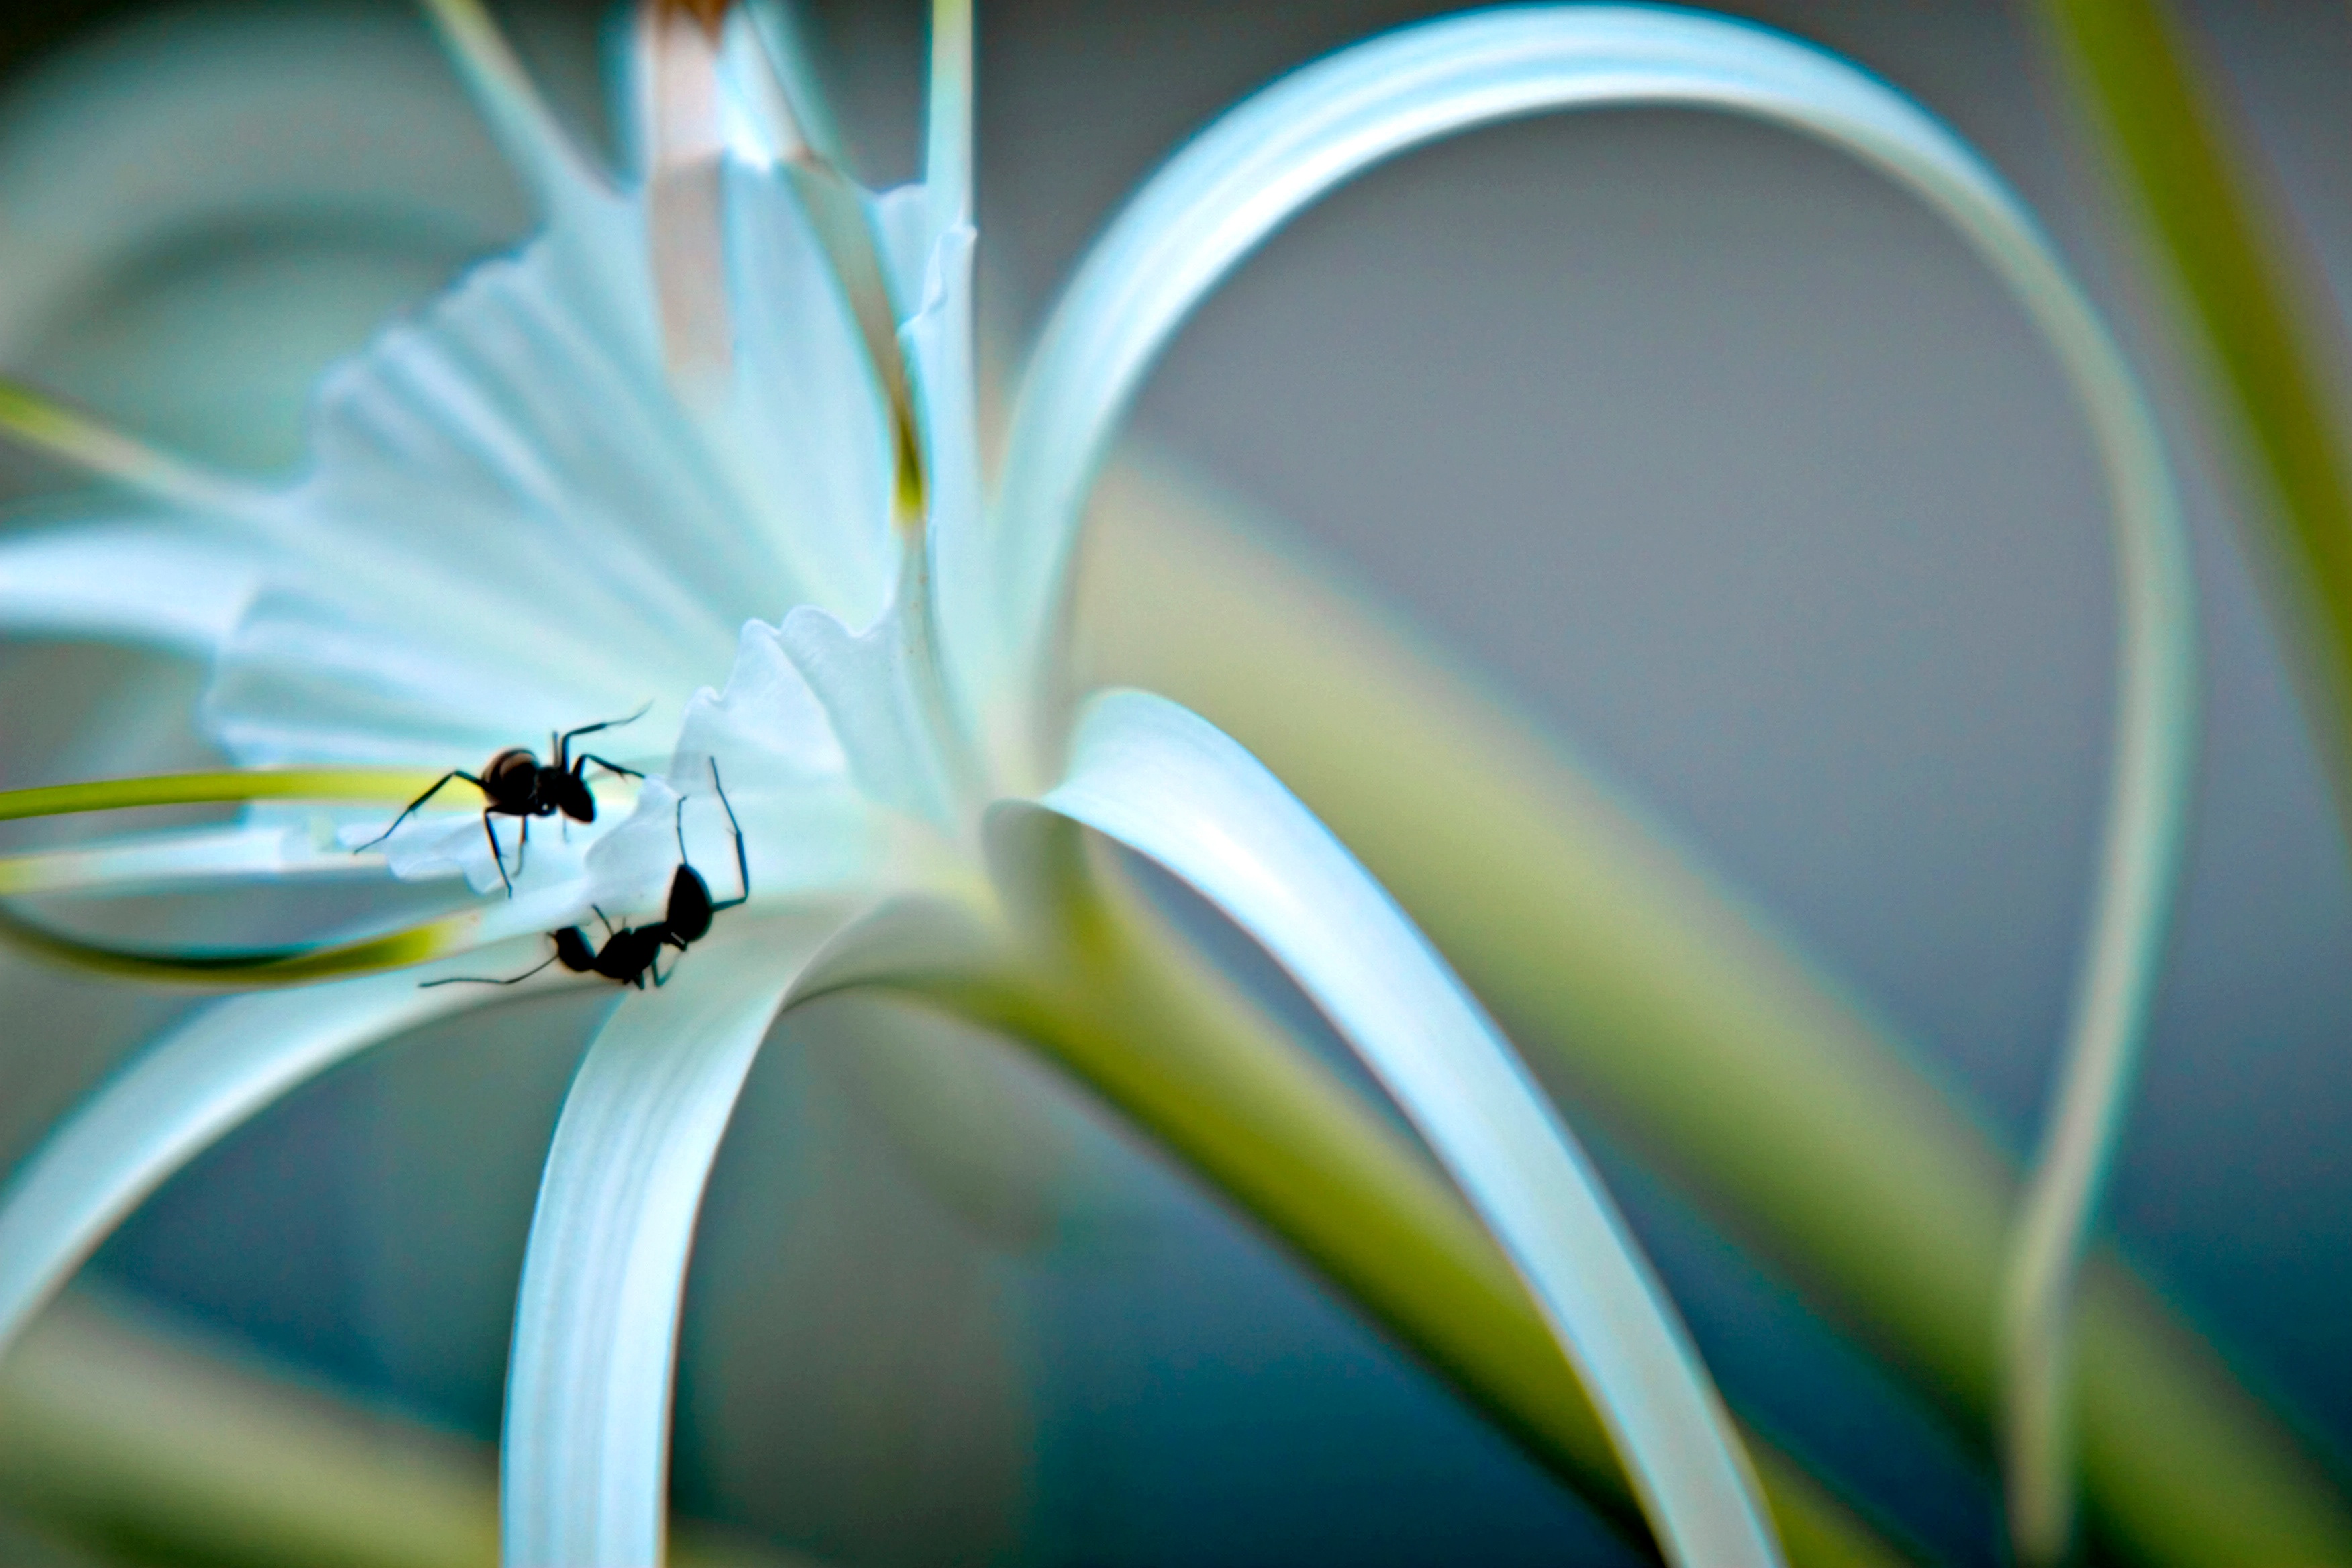
grass, blossom, plant, white, photography, wheel, sunlight, leaf, flower, petal, green, color, insect, blue, yellow, flora, close up, eye, macro photography, plant stem, computer wallpaper